Aurin, Haute-Garonne

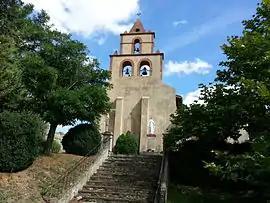
The church in Aurin

Aurin is a commune in the Haute-Garonne department in southwestern France.